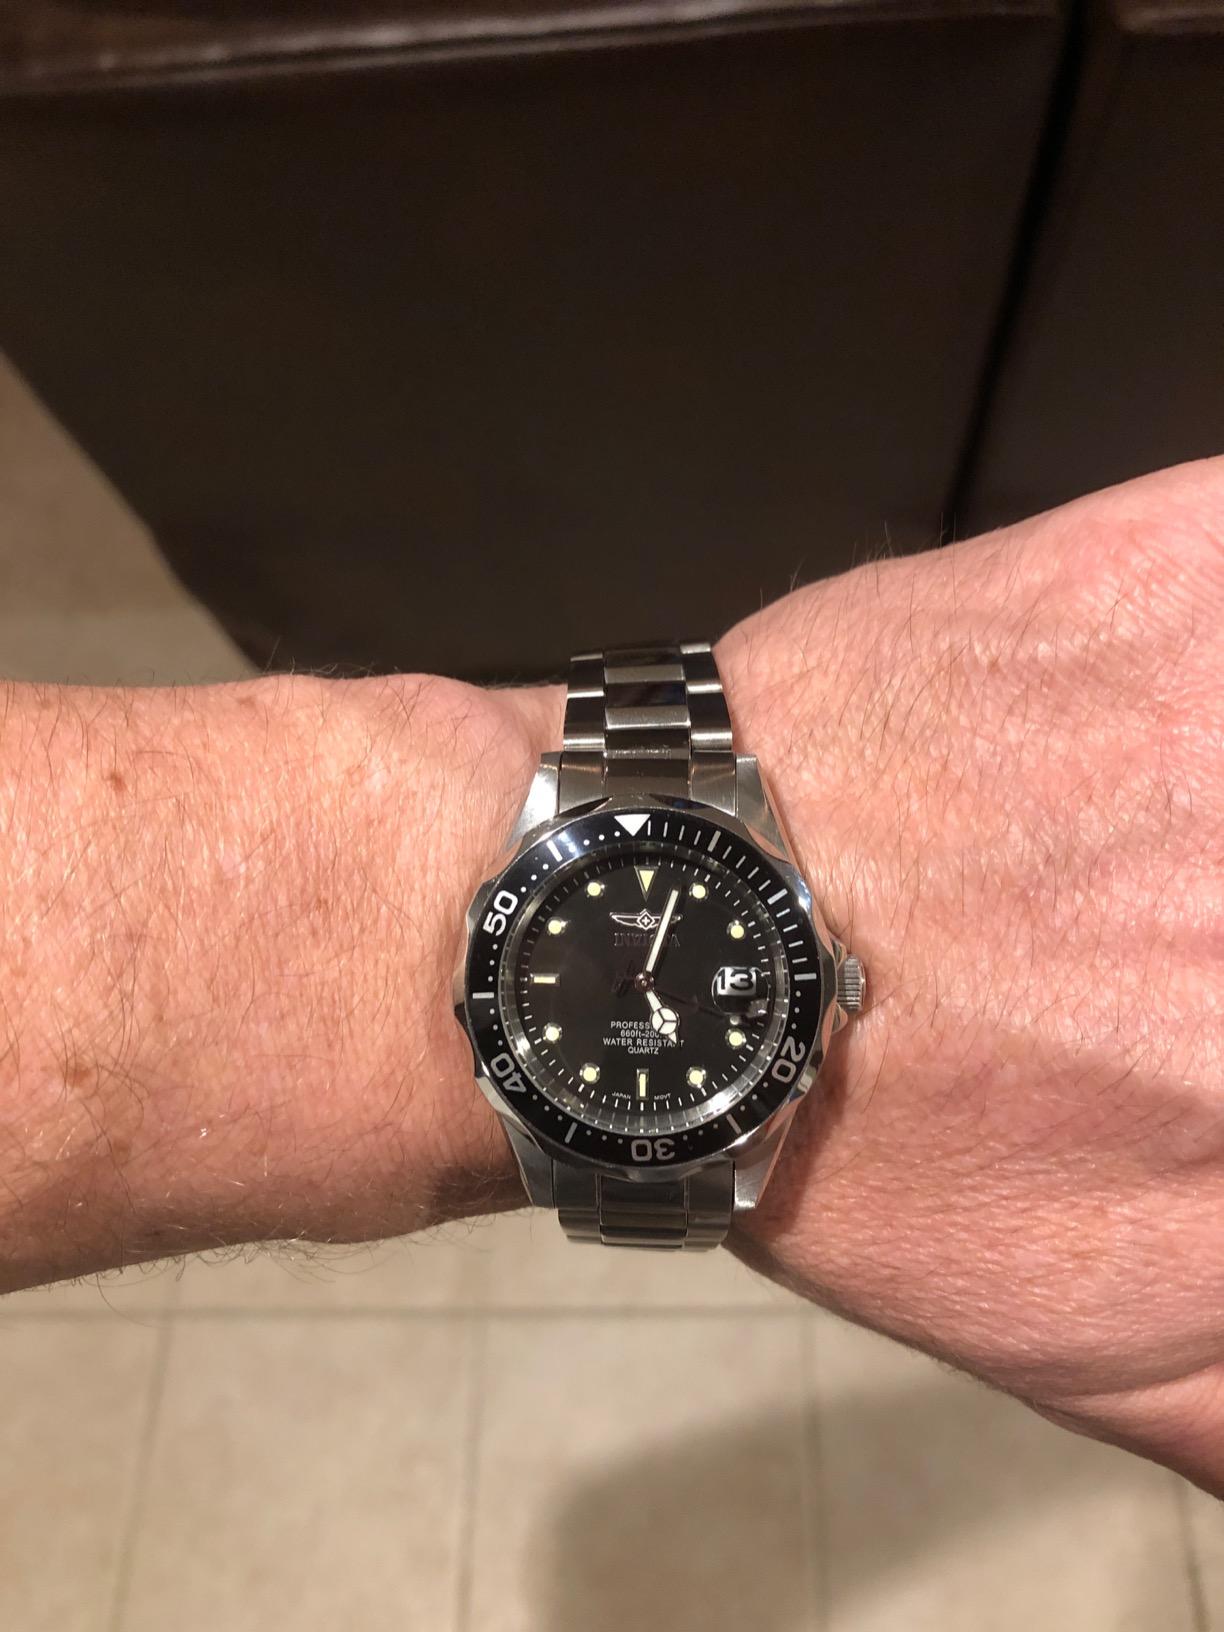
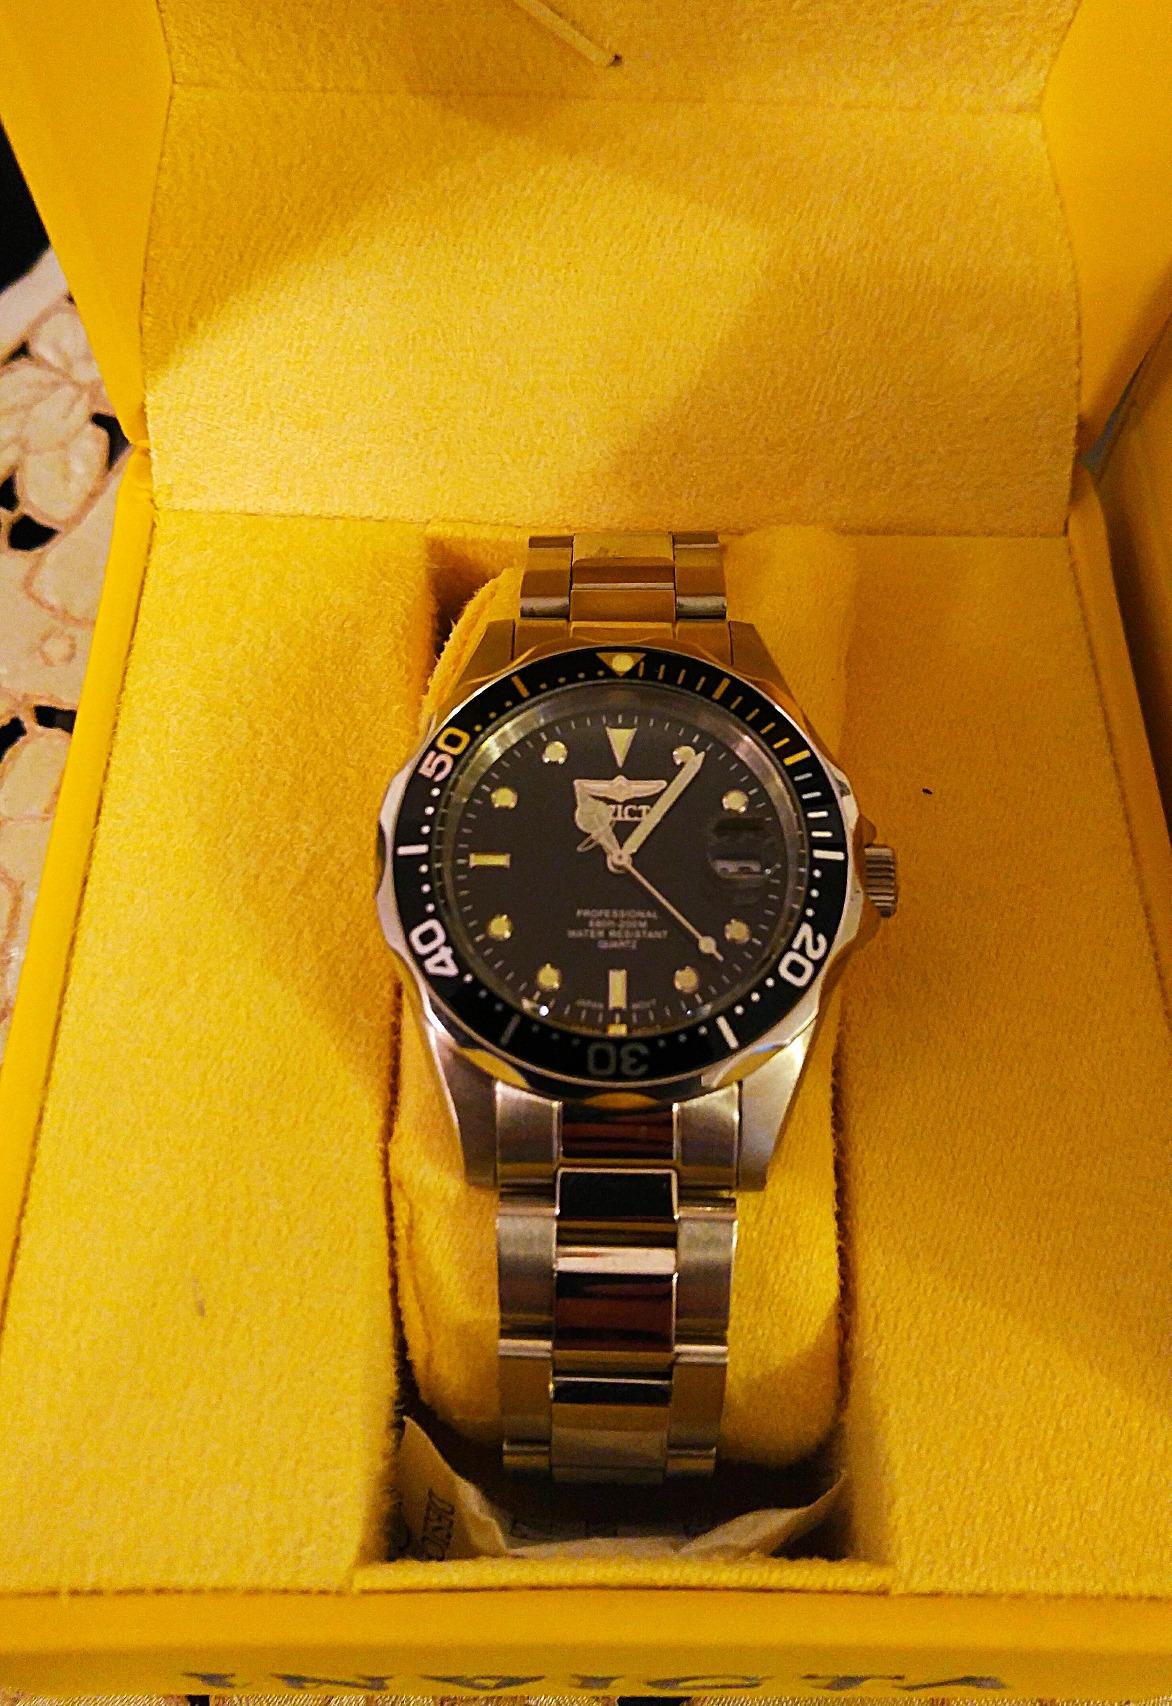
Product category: accessories_watch
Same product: yes